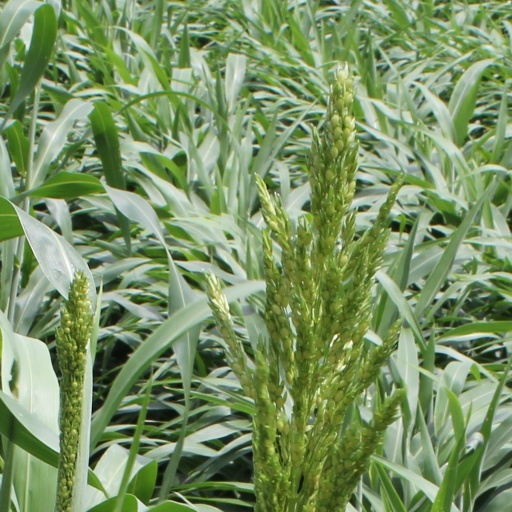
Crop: sorghum